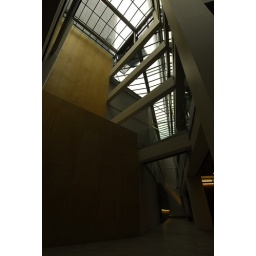
DoC 5-star green building in Wellington